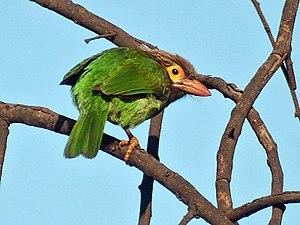
Le Barbu à tête brune est une espèce d'oiseaux de la famille des Megalaimidae dont l'aire de répartition s'étend de l'Inde au Népal et au Sri Lanka.